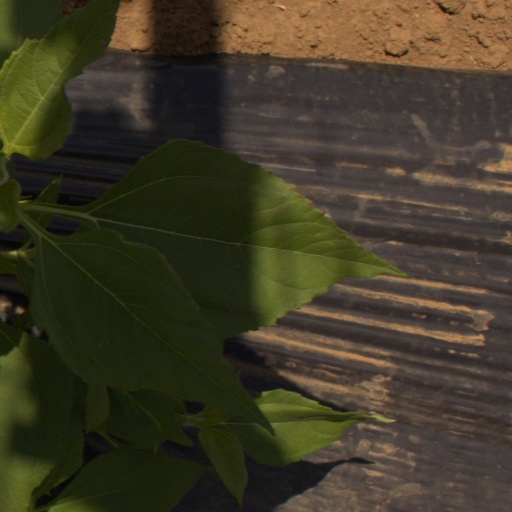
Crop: Jerusalem artichoke